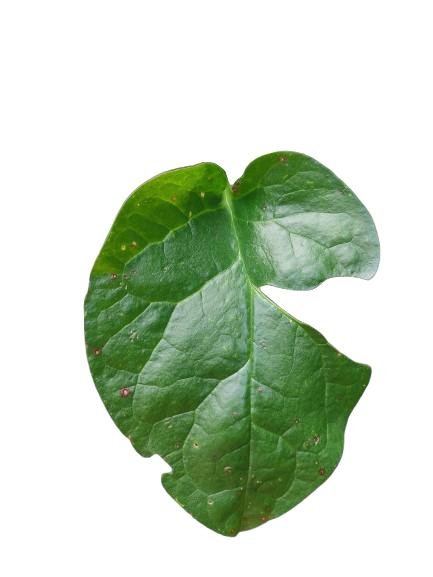
Label: Bacterial-Spot